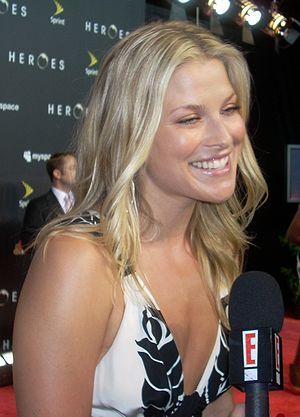
Heroes, ou Les Héros au Québec, est un feuilleton télévisé américain en 78 épisodes de 42 minutes, créé par Tim Kring, diffusé entre le 25 septembre 2006 et le 8 février 2010 sur le réseau NBC.